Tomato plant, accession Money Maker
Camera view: horizontal (90 deg, fisheye); turntable rotation: 300 degrees
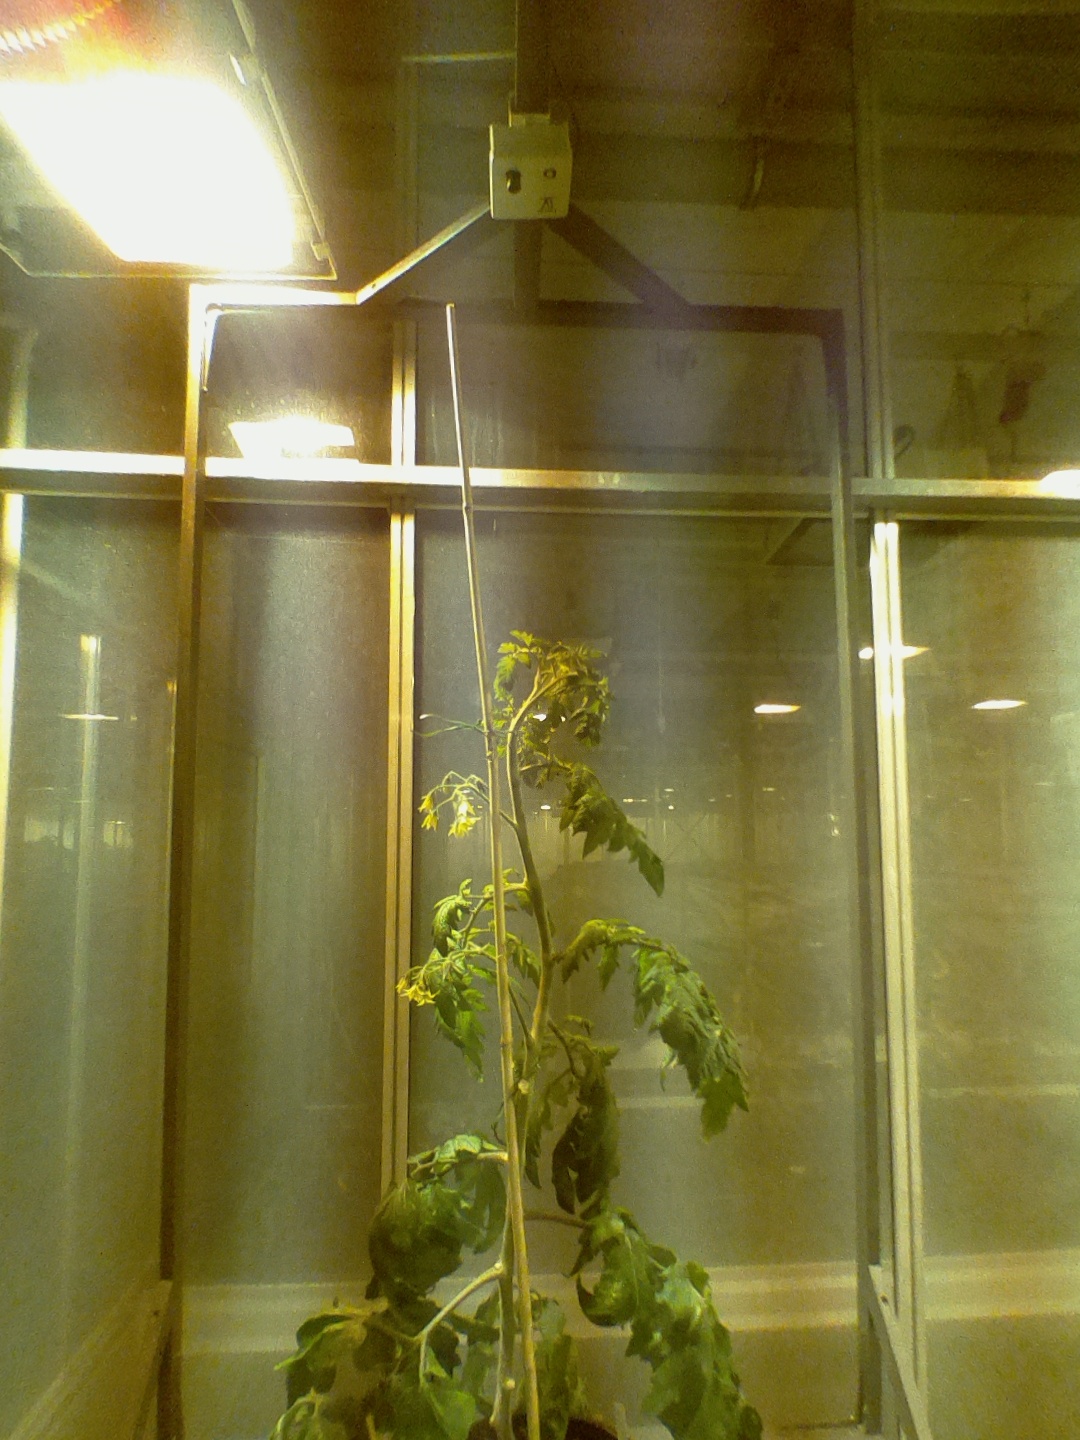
BBCH growth stage 69: End of flowering, 90%-100% of flowers open, more petals falling